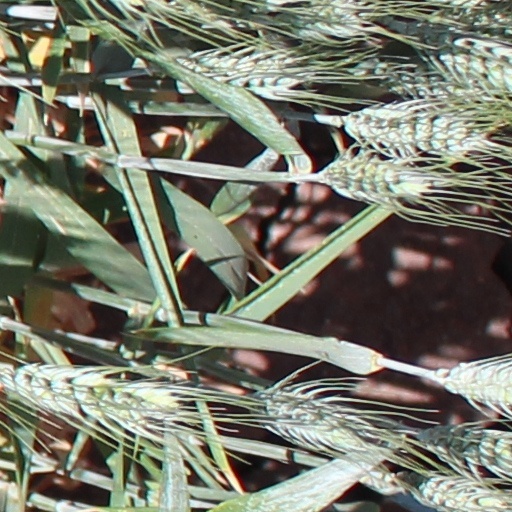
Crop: wheat